Old Presque Isle Light

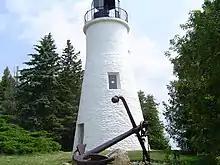

The Old Presque Isle Light was the first lighthouse in the Presque Isle, Michigan area, built in 1840, supported physically by two-thirds stone and one-third brick, and supported financially by funds appropriated by Congress two years earlier of $5,000. The tower and dwelling did not last long in the harsh weather, however, and by 1867 they were deteriorated enough for Congress to find need for a newer station. It presently is not operational and is a museum.